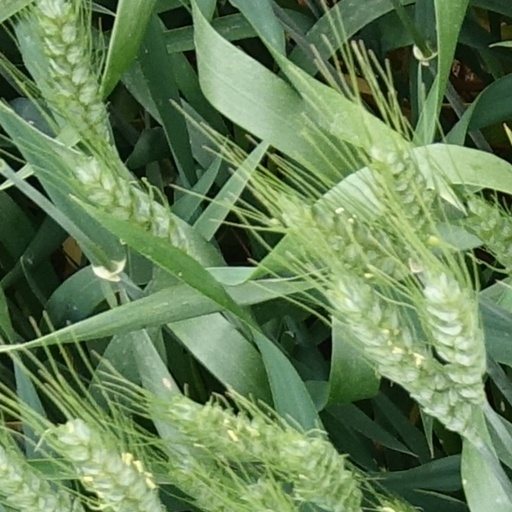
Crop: wheat